Manor House in Mošovce

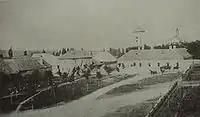
Old manor house in Mošovce

The old manor house, which was situated in the northern part of the extensive square, was torn down in 1952. When and how it was built, or who was its creator is unknown. It is probable that it was very old, because when it was destroyed by fire in 1760, Baron Jozef Révay didn’t restore it, but rather decided to build a new one. It is said, that when the Révays had their new manor house built, they had the first floor of their old residence dismantled, because supposedly they believed that the servants didn’t deserve to live in the noblemen’s chambers.